A Dark Truth

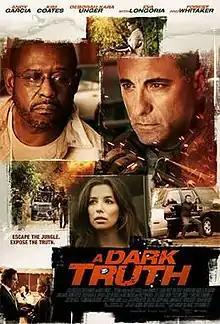
Theatrical release poster

A Dark Truth (also known as The Truth) is a 2012 action thriller film directed and written by Damian Lee, and produced by Gary Howsam and Bill Marks. The film stars Andy García, Kim Coates, Deborah Kara Unger, Eva Longoria and Forest Whitaker. It premiered at the 2012 Boston Film Festival and was released theatrically in the United States on January 4, 2013.